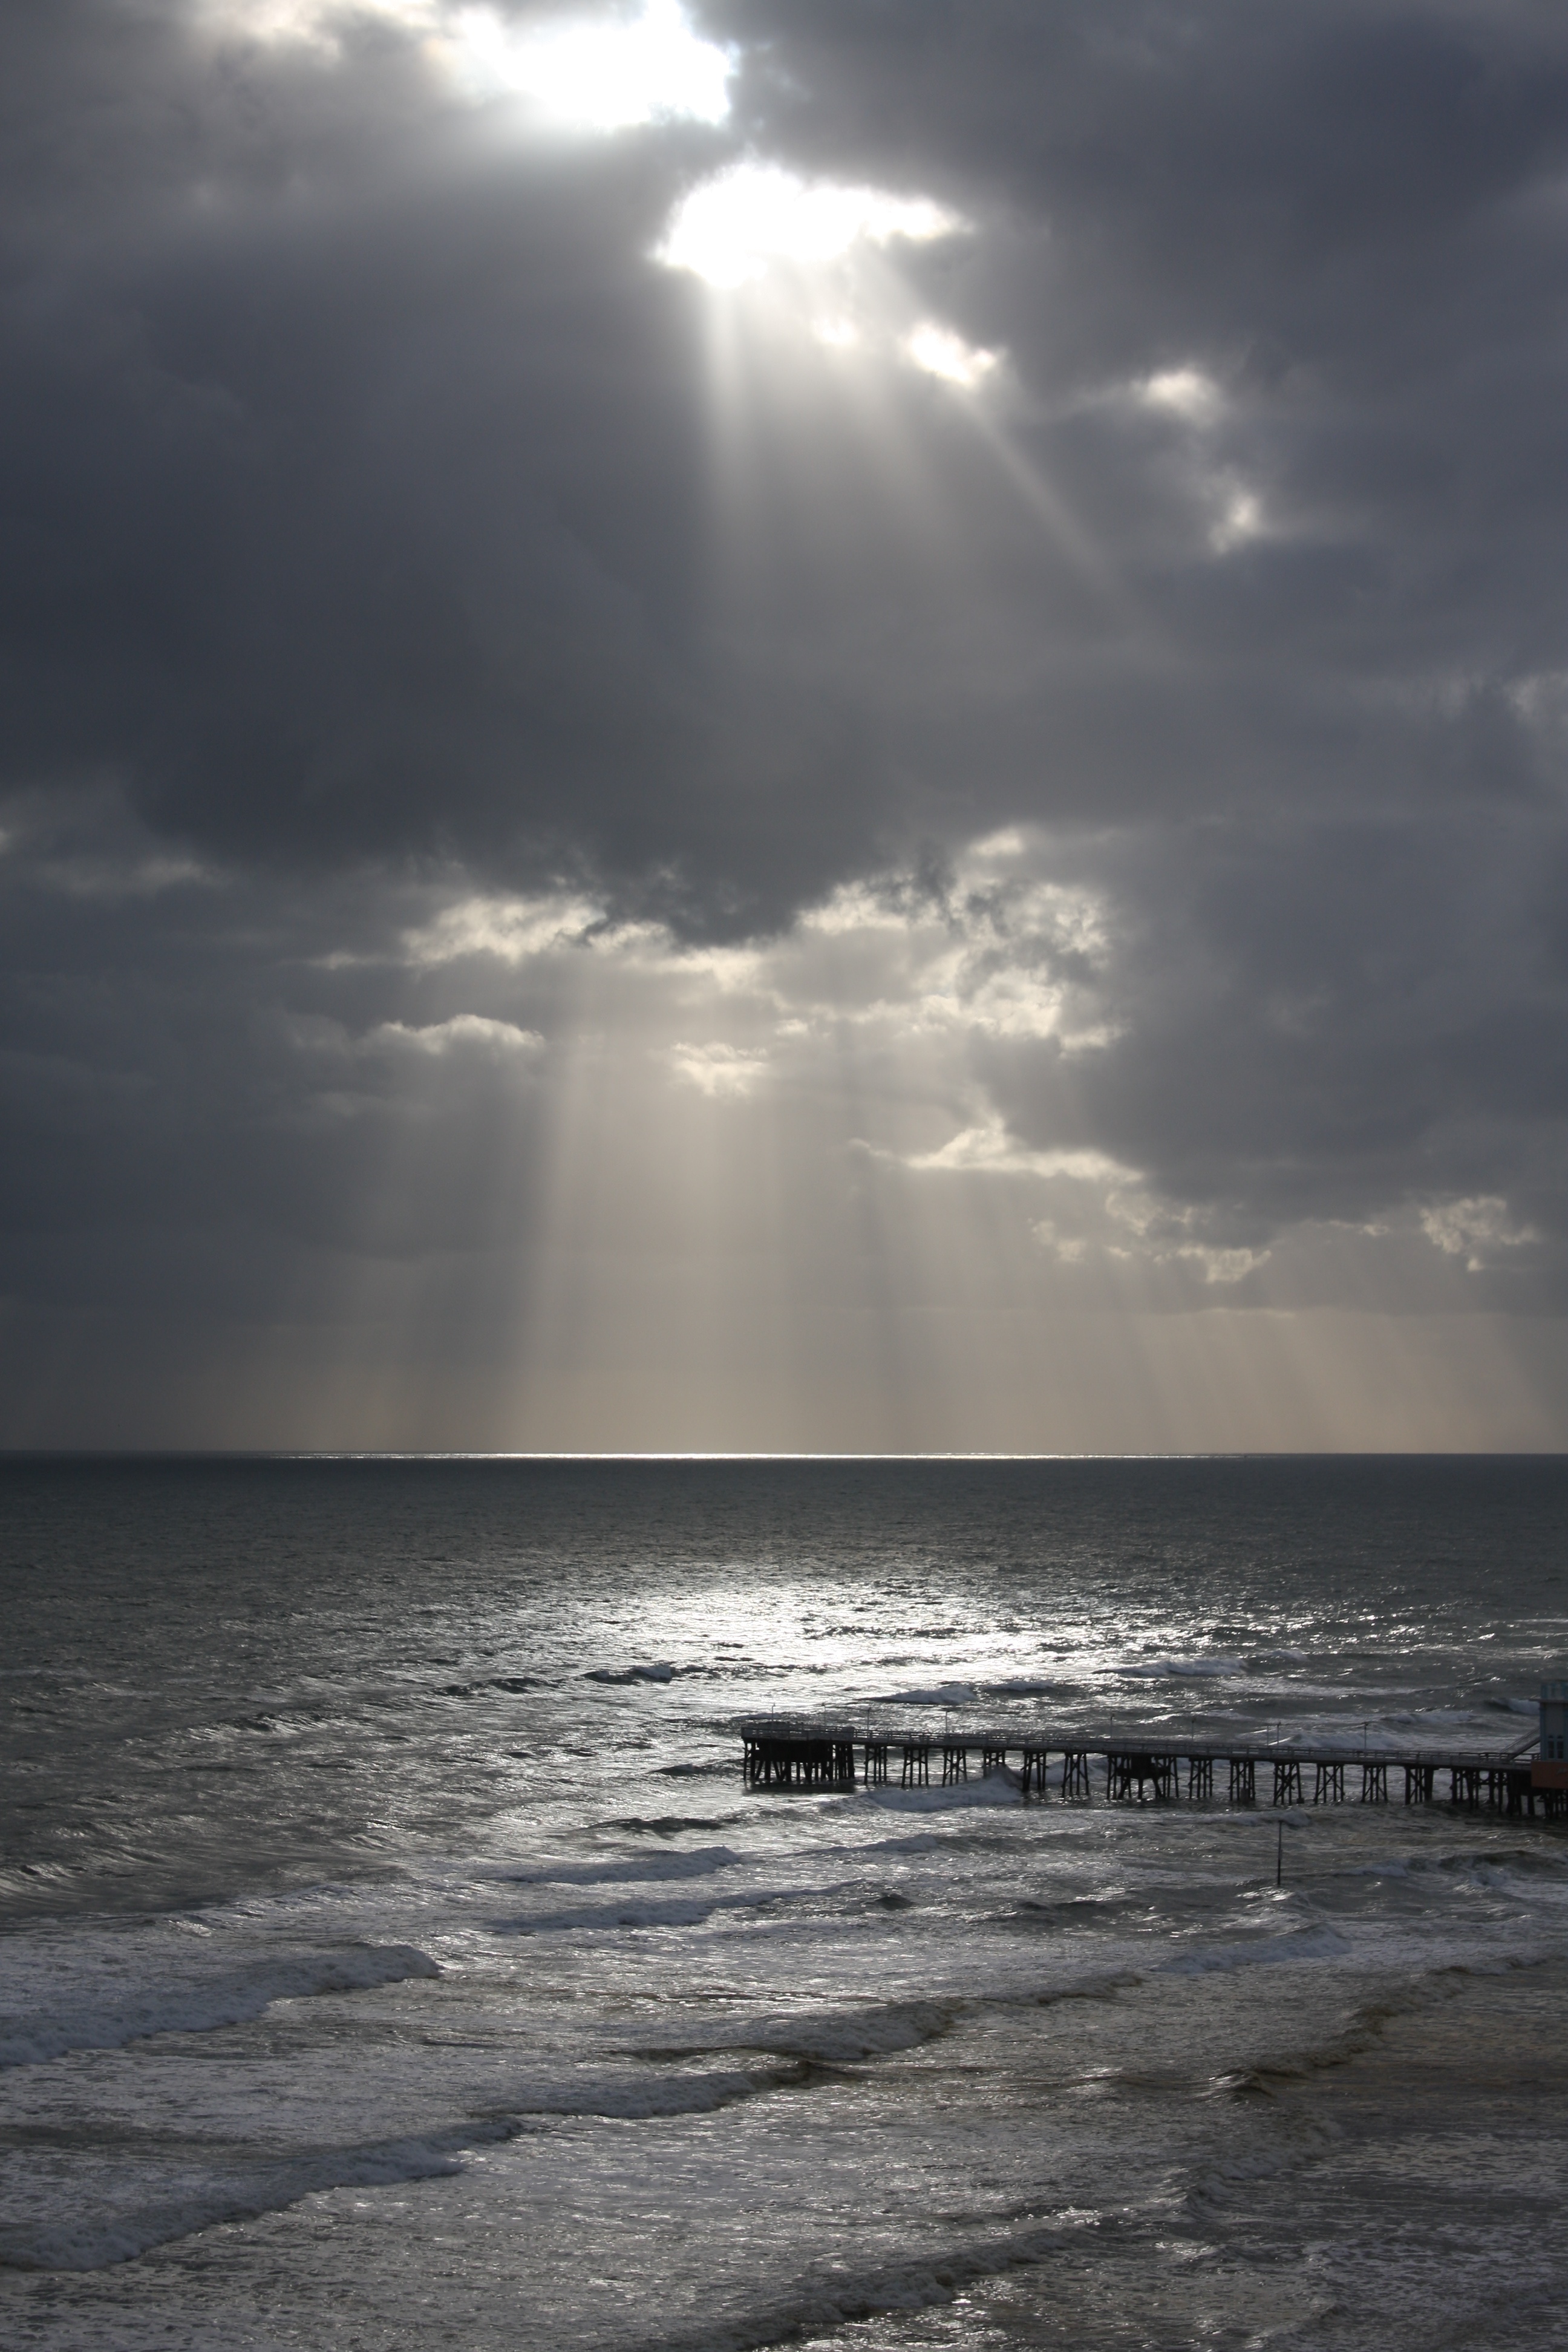
beach, sea, coast, water, ocean, horizon, cloud, sky, sun, sunrise, sunset, sunlight, morning, shore, wave, dawn, atmosphere, dusk, peaceful, weather, storm, body of water, sunset beach, meteorological phenomenon, atmospheric phenomenon, wind wave